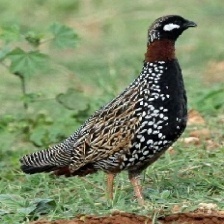
Species: BLACK FRANCOLIN
Scientific name: FRANCOLINUS FRANCOLINUS
ImageNet parent category: partridge